The Avengers (1998 film)

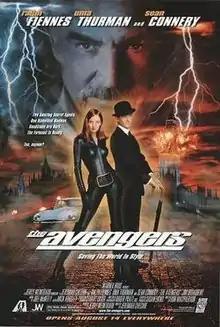
Theatrical release poster

The Avengers is a 1998 American satirical spy action comedy film directed by Jeremiah Chechik, an adaptation of the 1961–1969 British television series of the same name. It stars Ralph Fiennes and Uma Thurman as secret agents John Steed and Emma Peel, and Sean Connery as Sir August de Wynter, a mad scientist bent on controlling the world's weather. Patrick Macnee, Steed in the original series, makes a vocal cameo as the voice of Invisible Jones.